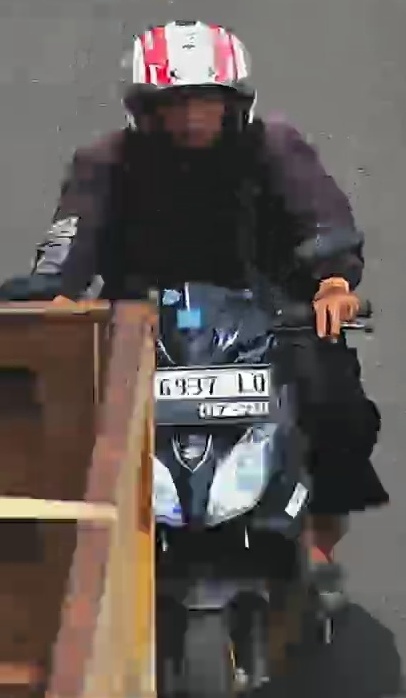
person-with-helmet: 1
person-without-helmet: 0